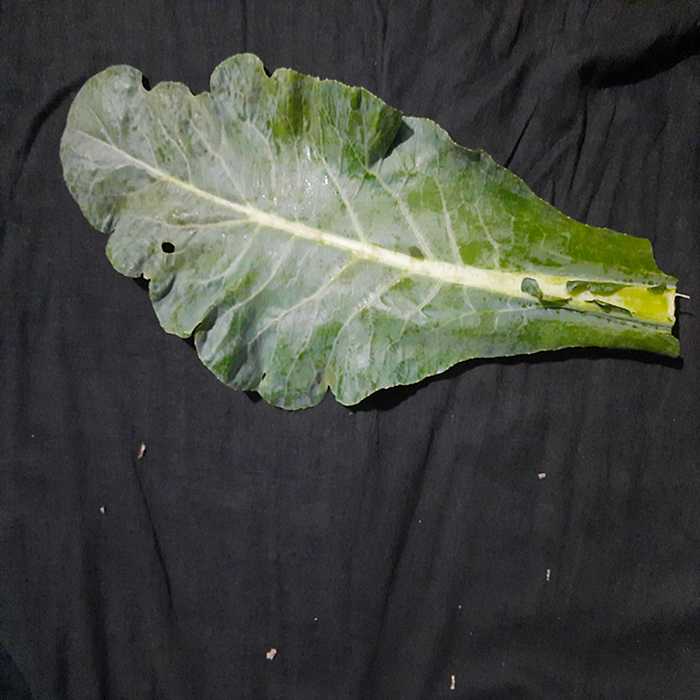
Plant: Cauliflower
Label: Fresh leaf